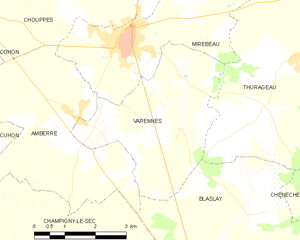
Carte des communes françaises Varennes